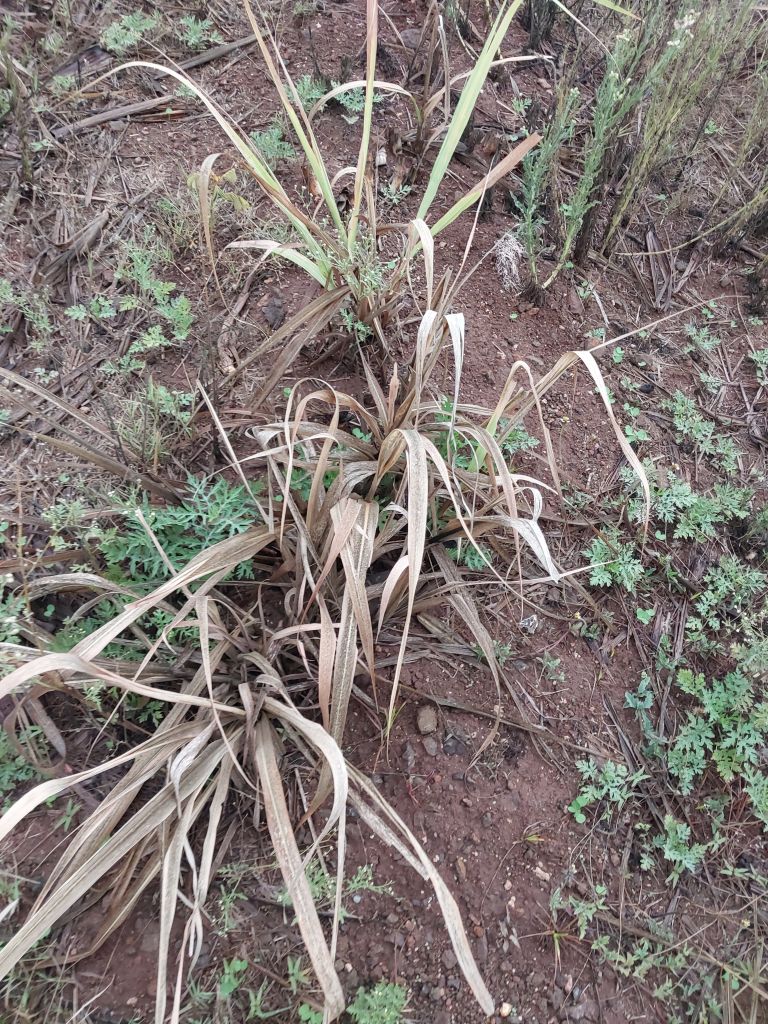
Label: Sett Rot